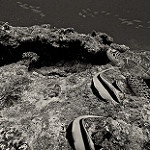
Scene: Outdoor